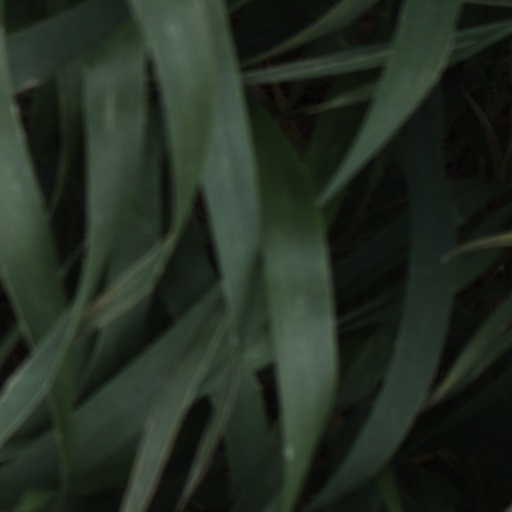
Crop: wheat